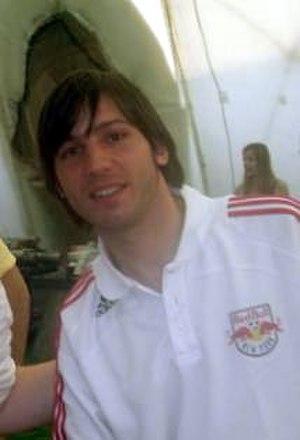
Albert Celades López est un footballeur espagnol né le 29 septembre 1975 à Barcelone. Il évoluait au poste de milieu de terrain. Il a participé à la Coupe du monde de football 1998 avec l'équipe d'Espagne avec laquelle il compte quatre sélections. Il a annoncé sa retraite en octobre 2009, à l'âge de 34 ans.